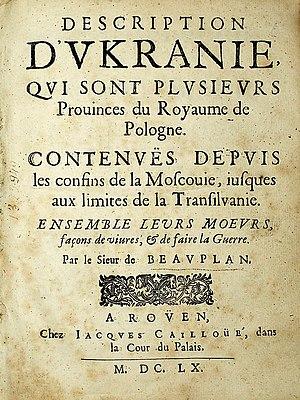
Description d’Ukranie est un ouvrage documentaire de Guillaume Levasseur de Beauplan sur l'Ukraine paru en 1650. Sans être d'une grande précision scientifique, ce rapport de séjour brosse un tableau de l'Ukraine juste avant son basculement sous la sphère russe, et en utilisant le nom moderne d'« Ukranie » qui s'imposait dans l'usage local mais inconnu du public français qui utilisait le terme de Ruthénie. Il est donc d'un grand intérêt dans l'historiographie ukrainienne.
Guillaume Levasseur, sieur de Beauplan est un ingénieur et cartographe français.